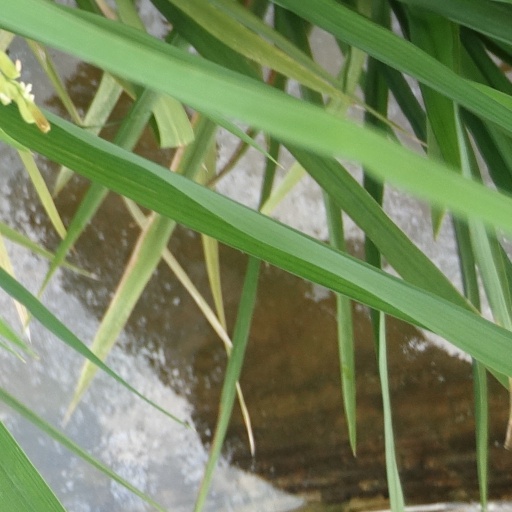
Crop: rice